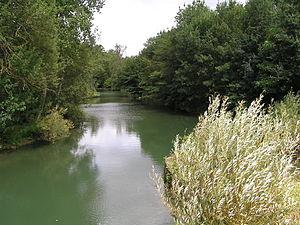
la Charente à Vars, Charente, France
Vars est une commune du Sud-Ouest de la France, située dans le département de la Charente, dans la région Nouvelle-Aquitaine.